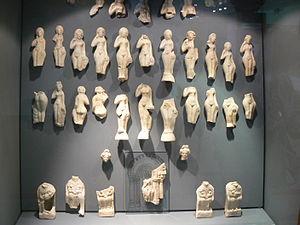
Figurines trouvées à proximité du sanctuaire de Jublains
Le site archéologique de Jublains est un ensemble de vestiges, datés principalement de l'époque romaine, présents sur le territoire de l'actuelle commune française de Jublains, située dans le département de la Mayenne.
Le musée archéologique départemental de Jublains est un petit musée archéologique situé sur le territoire de la commune éponyme.